M-Train

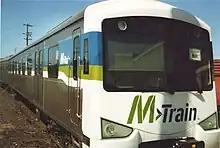
Siemens Nexas in a trial M>Train livery

M>Train operated the suburban rail services in the western, north-western, south-eastern, and southern suburbs running through North Melbourne and South Yarra stations. These were the Werribee, Williamstown, Sydenham (now Sunbury), Broadmeadows (now Craigieburn), Upfield, Pakenham, Cranbourne, Frankston, Sandringham and Stony Point lines, in addition to maintaining the three underground City Loop stations.